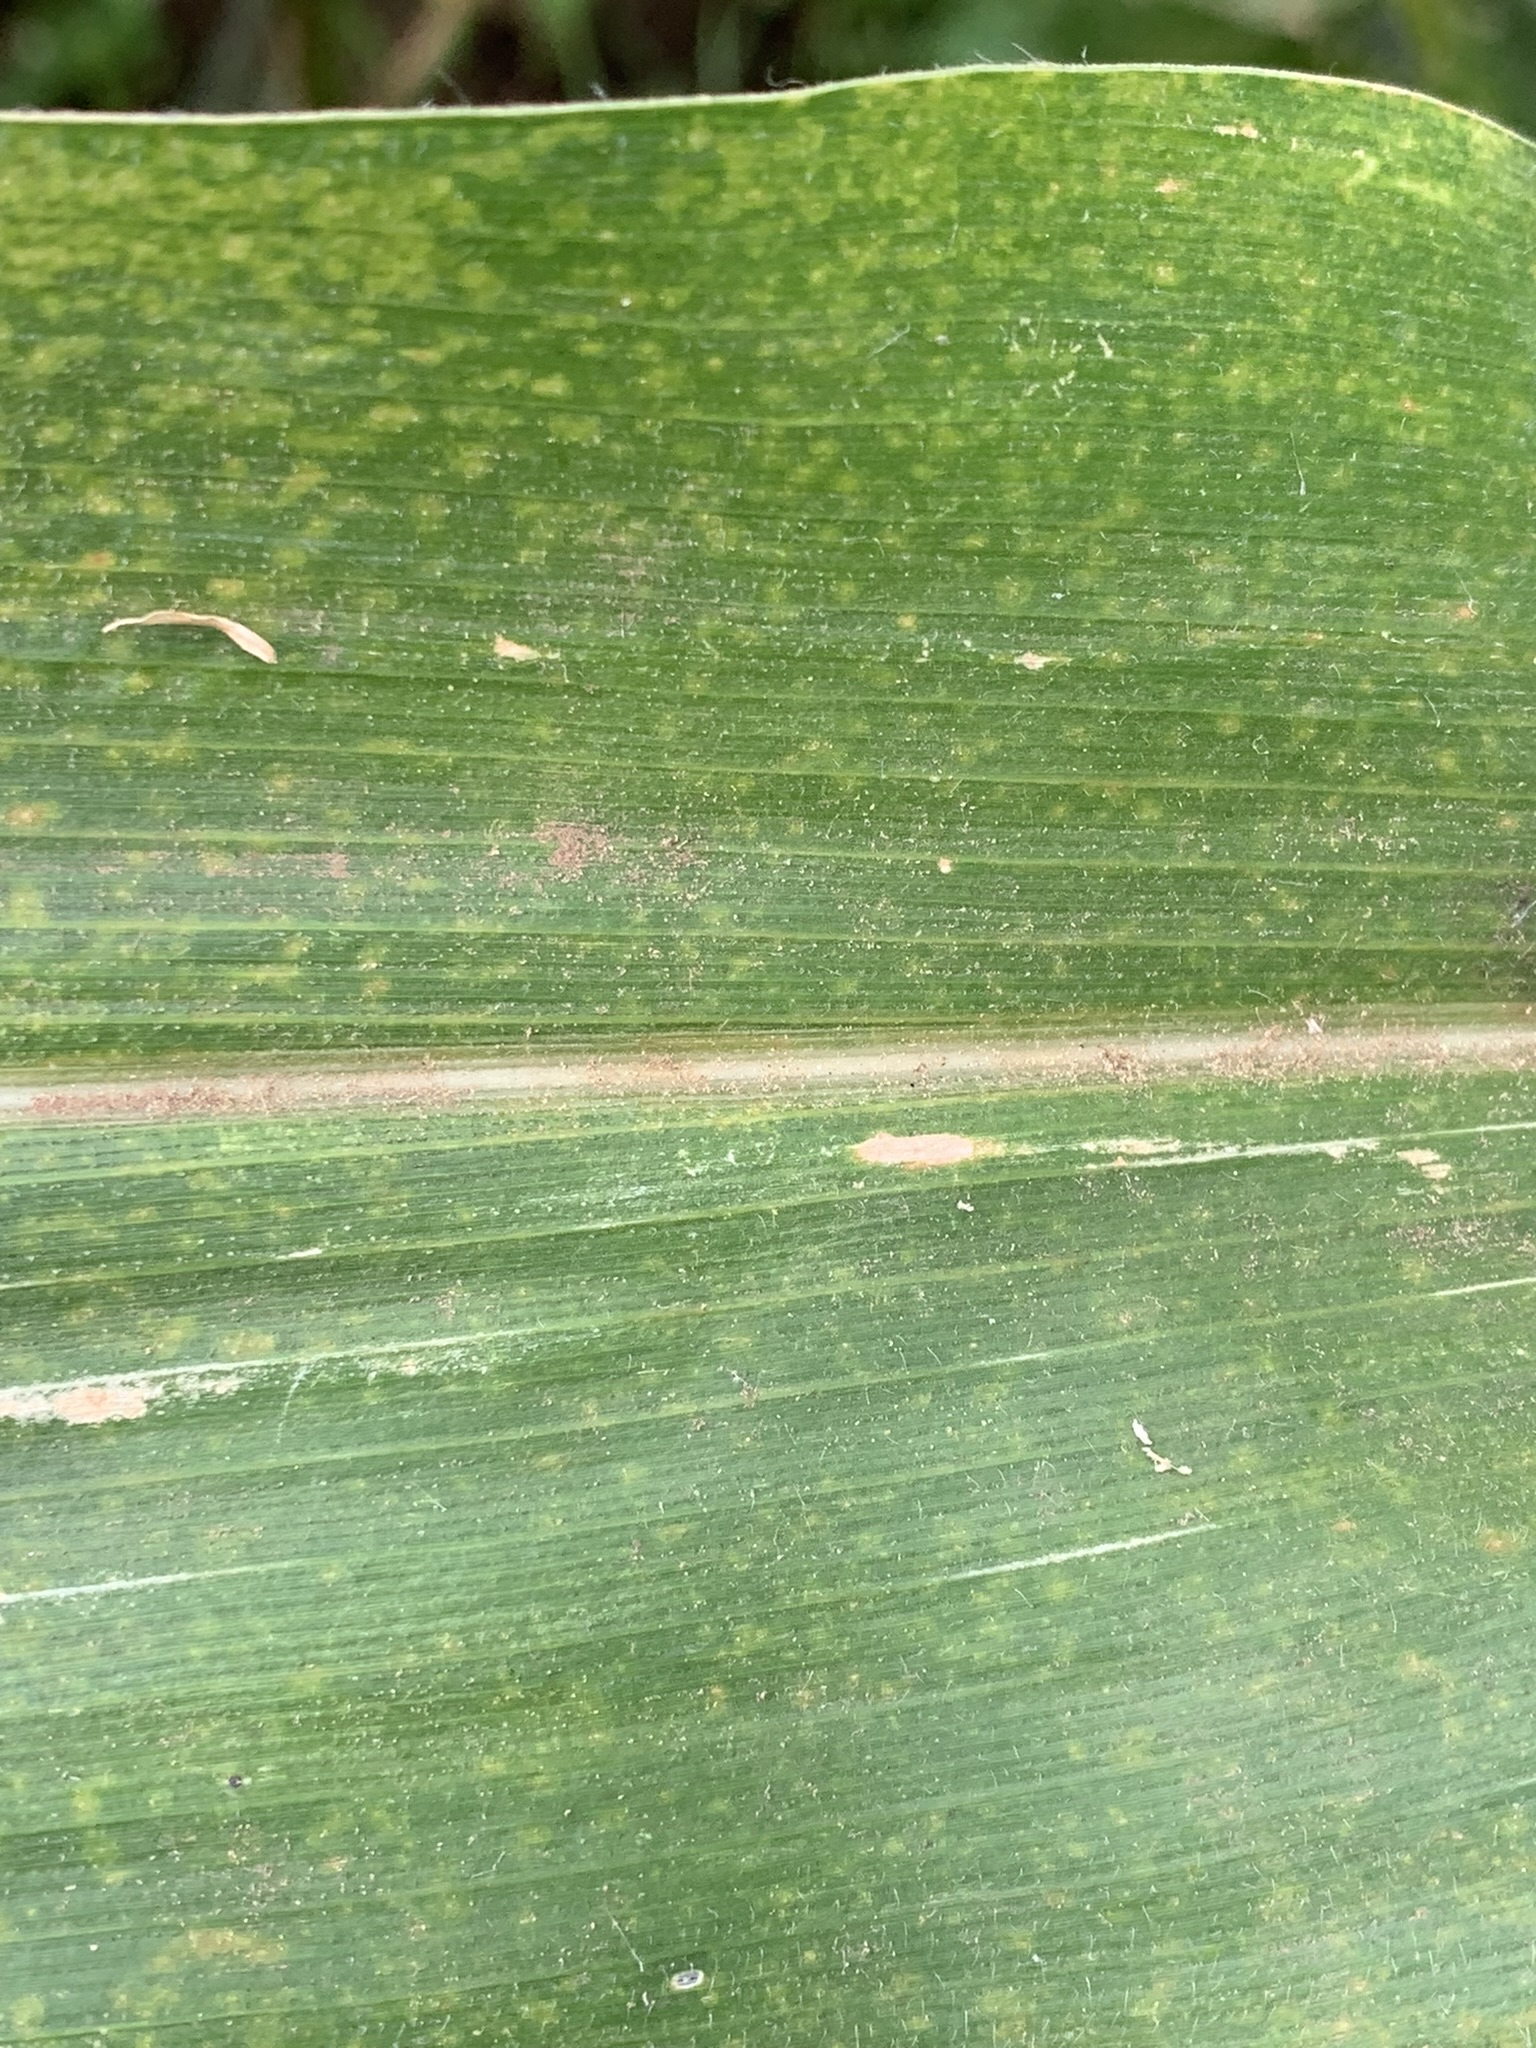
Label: MLN